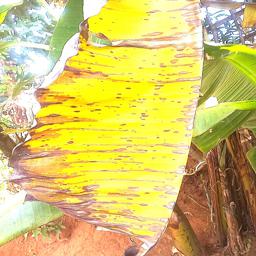
Label: MALBHOG LEAF